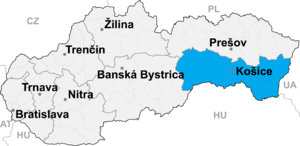
Košice (region)
Regionen Košices placering i Slovakiet
Košice er en af Slovakiets otte administrative regioner, beliggende i landets sydøstlige del. Regionen har et areal på 6.752 km² og har en befolkning på 771.947 indbyggere. Regionens hovedby er Košice og består af elleve distrikter.